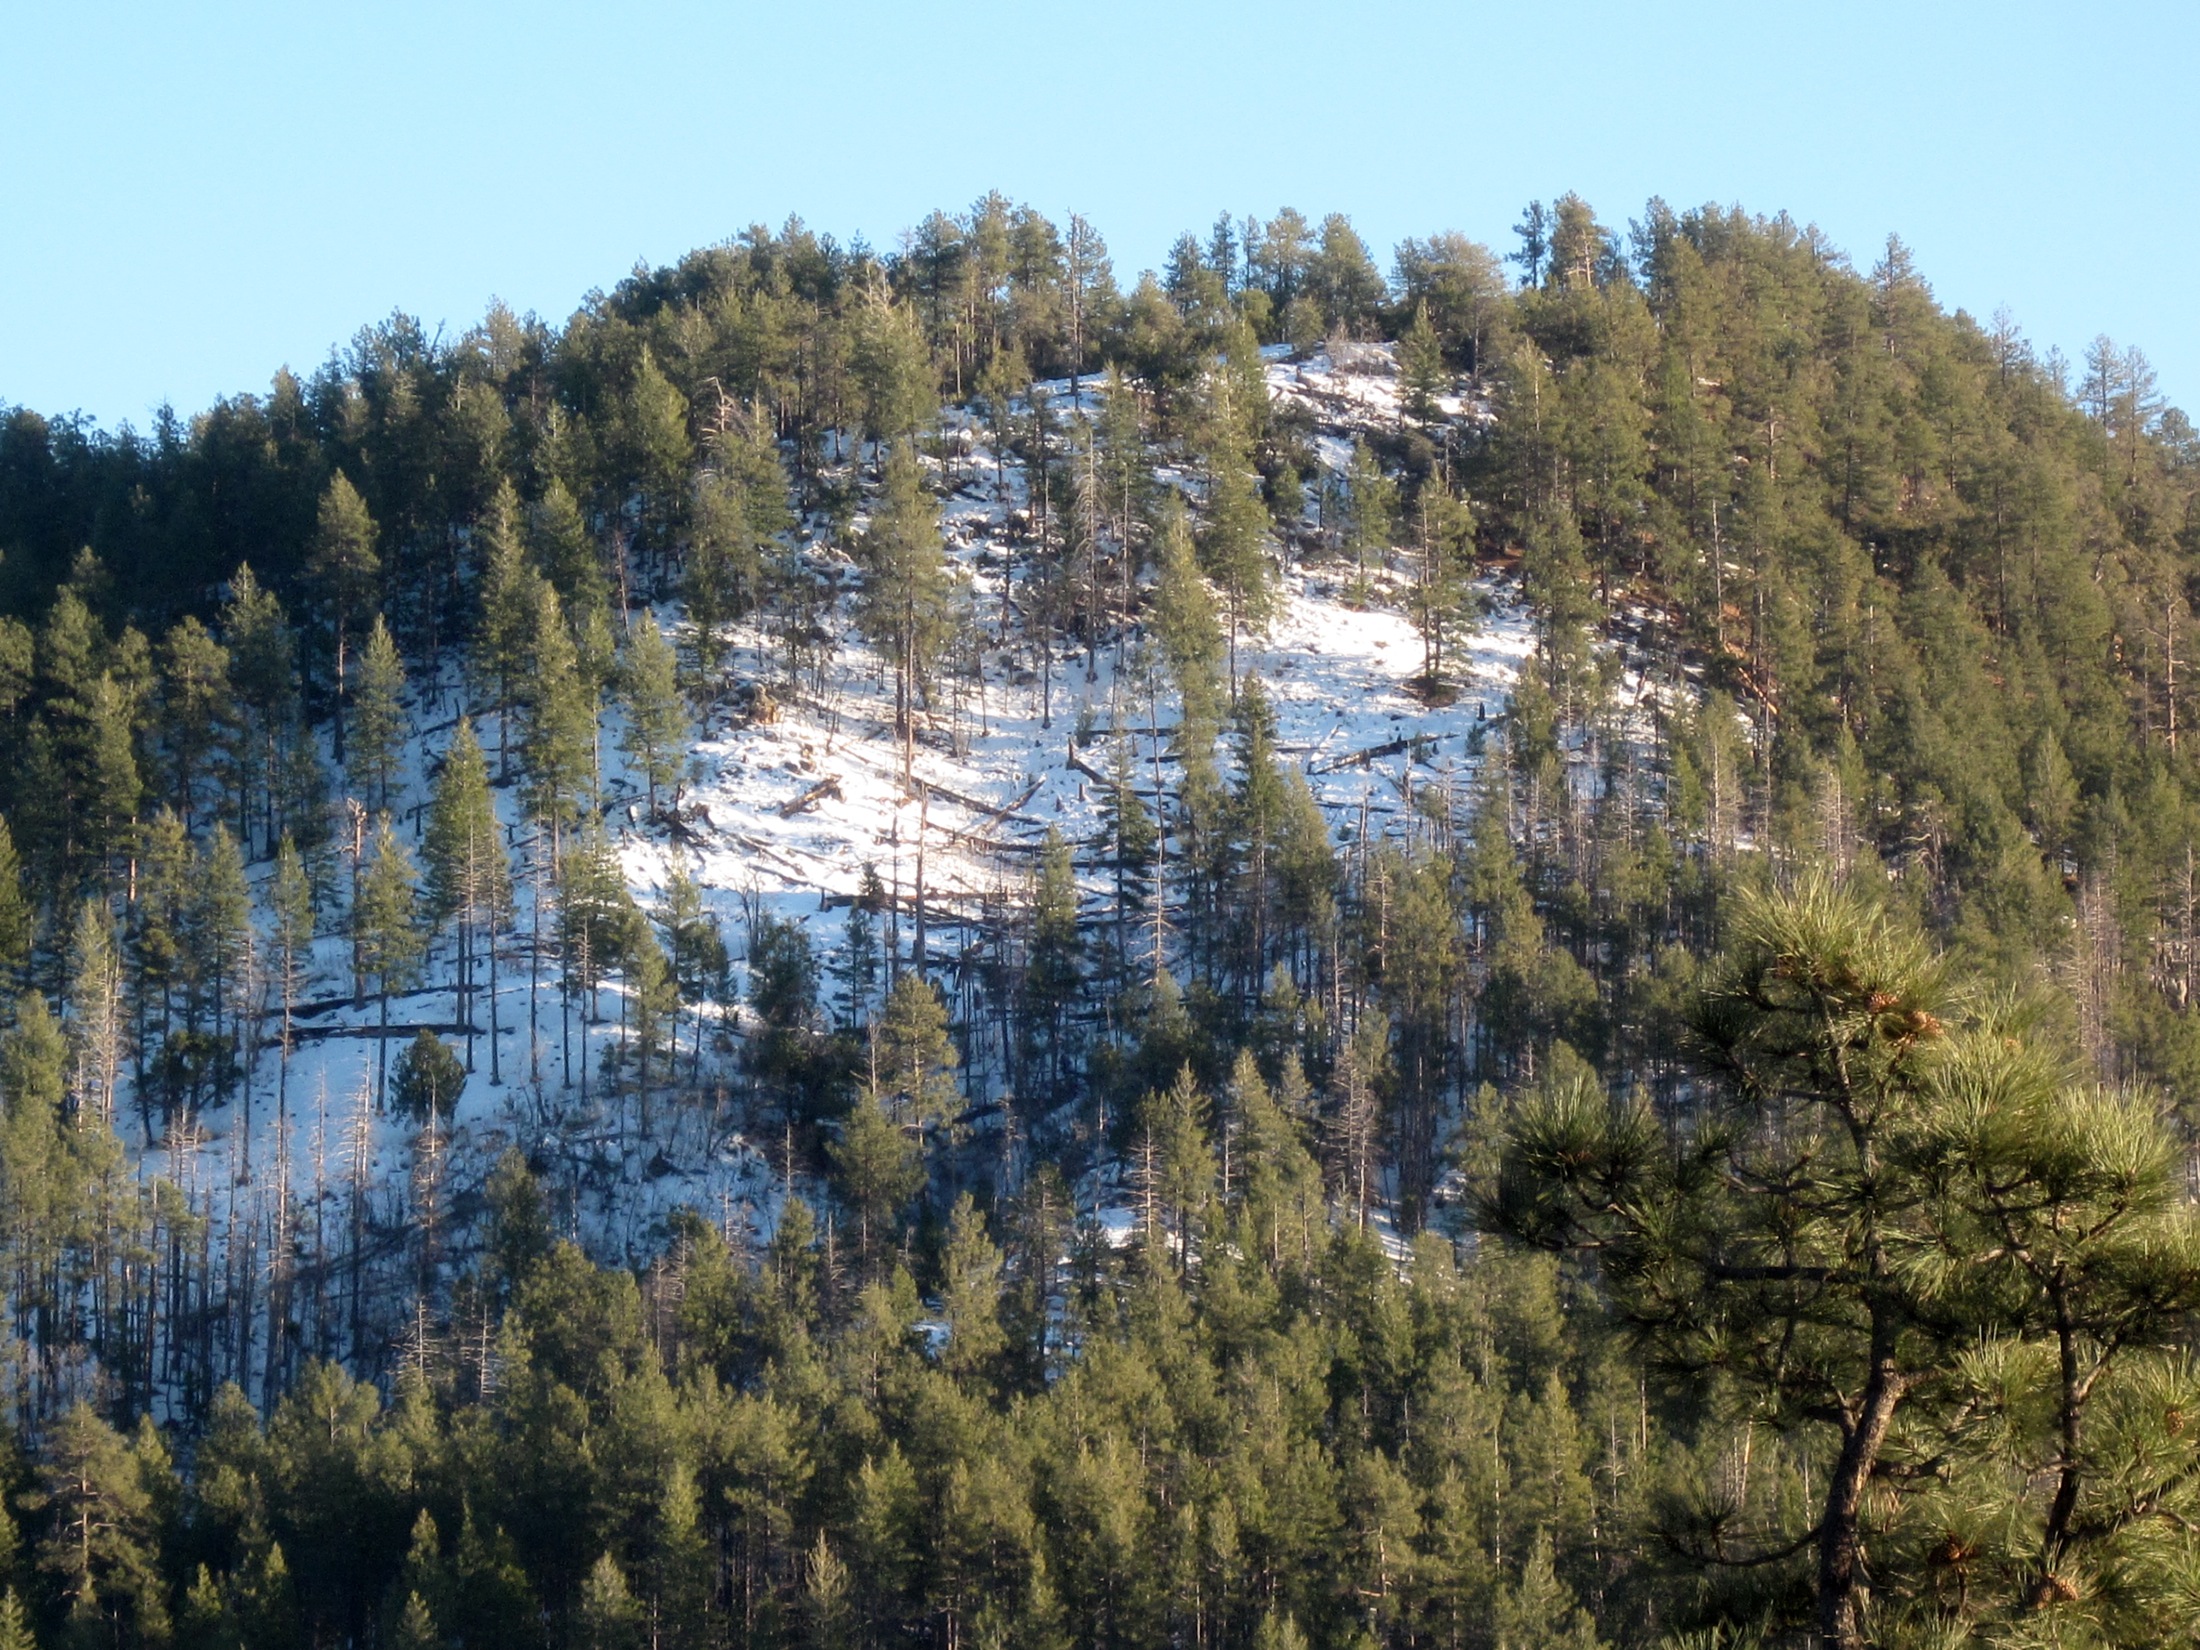
tree, forest, wilderness, mountain, snow, trail, meadow, lake, mountain range, park, season, ridge, arizona, spruce, plateau, woodland, habitat, larch, ecosystem, biome, natural environment, woody plant, mountainous landforms, temperate coniferous forest